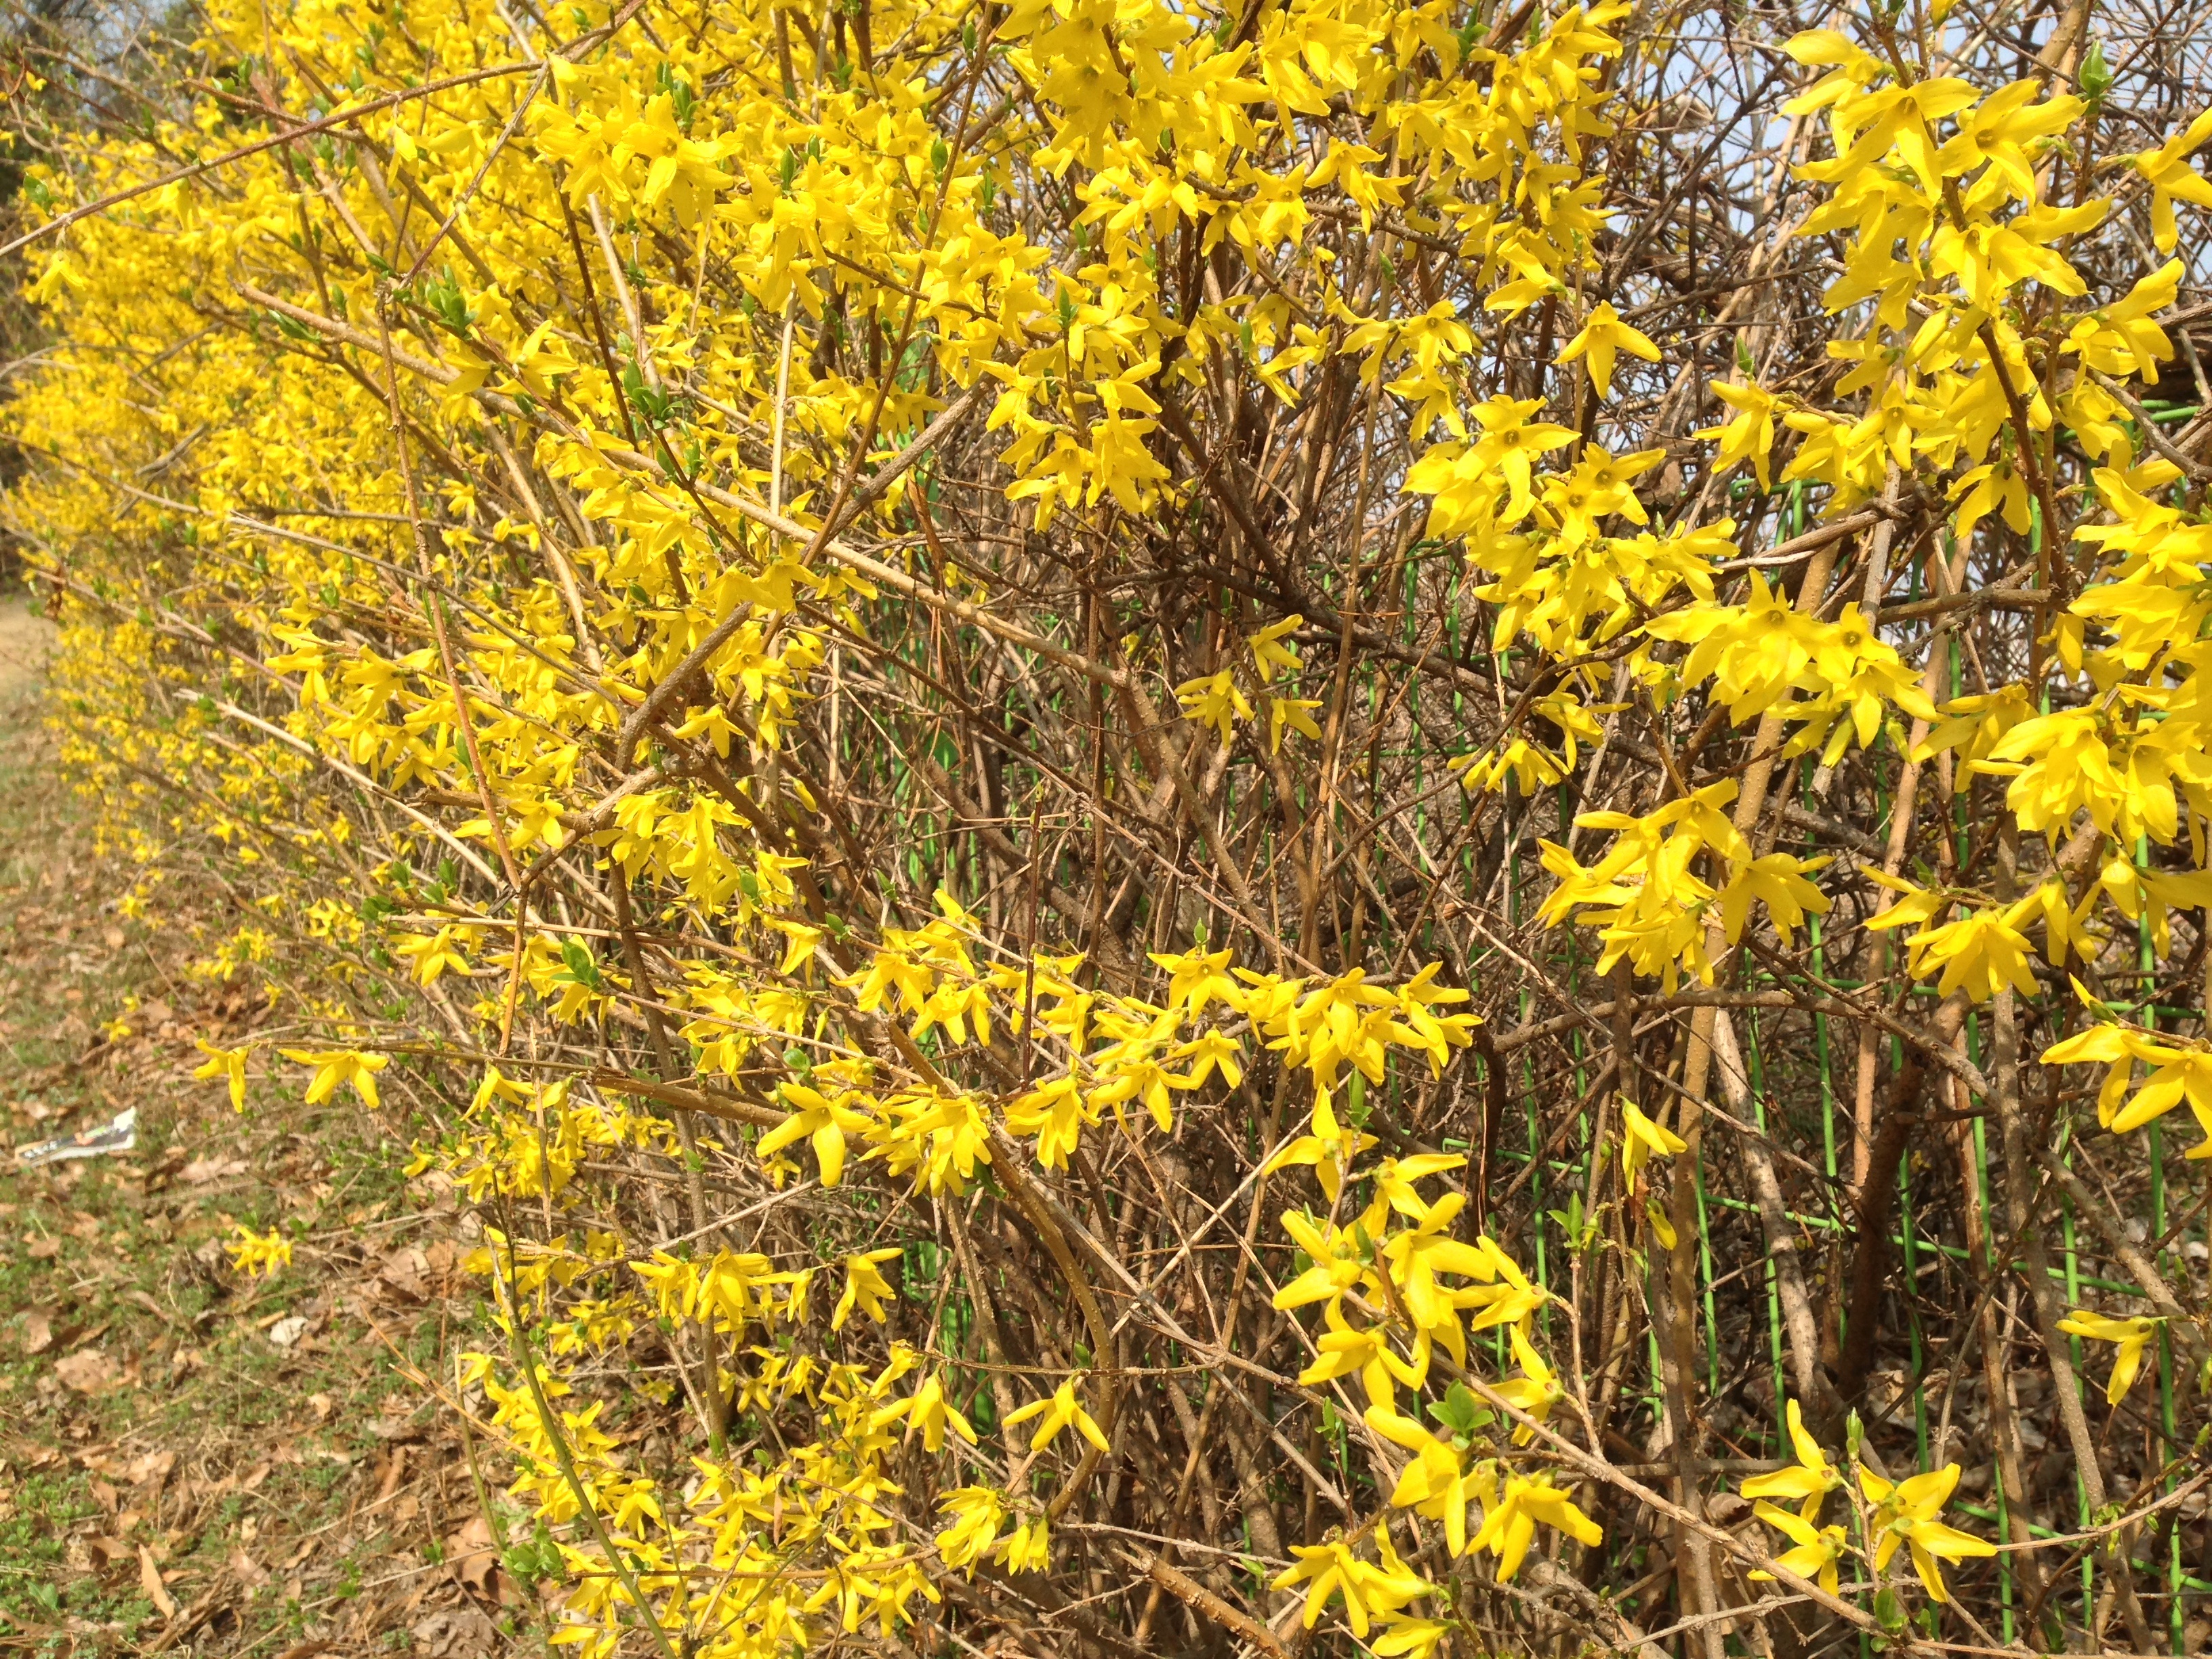
tree, branch, plant, leaf, flower, produce, autumn, yellow, flora, season, wildflower, shrub, deciduous, side, forsythia, ecosystem, flowering plant, woody plant, land plant, forsythia tree